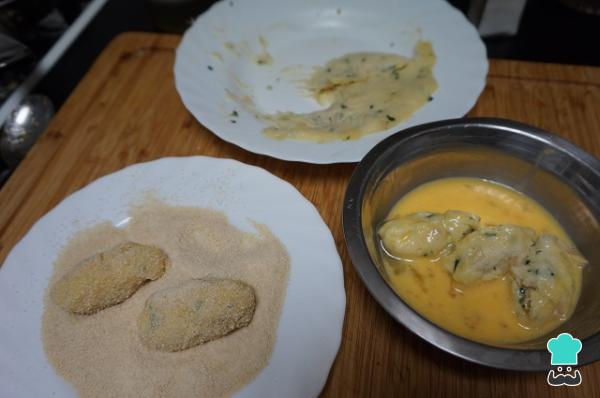
Batimos los huevos, ponemos un bol con el pan rallado. Formamos las croquetas de pescado caseras con las manos o con ayuda de 2 cucharas soperas y las iremos pasando primero por huevo y luego por el pan rallado.